Ji Tae-hwan

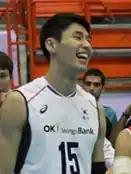
Ji Tae-hwan with the Korea national team in 2015

Ji Tae-Hwan (born ) is a South Korean male volleyball player. He is part of the South Korea men's national volleyball team. On club level he plays for Daejeon Samsung Fire Bluefangs.